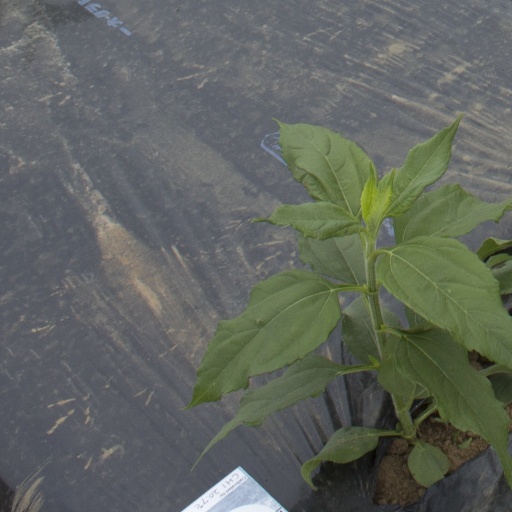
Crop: Jerusalem artichoke